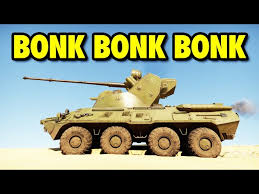
Label: BTR-80